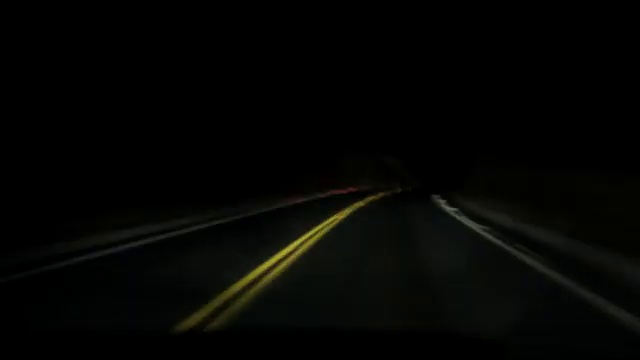
Fire: no
Smoke: no